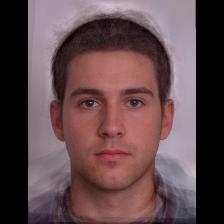
Label: Human